Lead–acid battery

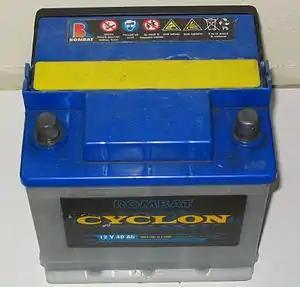
12-volt lead–acid car battery

The lead–acid battery is a type of rechargeable battery first invented in 1859 by French physicist Gaston Planté. It was the first type of rechargeable battery to be invented. Compared to modern rechargeable batteries, lead–acid batteries have relatively low energy density. Despite this, they are able to supply high surge currents. These features, along with their low cost, make them attractive for use in motor vehicles in order to provide the high current required by starter motors. Lead–acid batteries suffer from relatively short cycle lifespan (usually less than 500 deep cycles) and overall lifespan (due to the "double sulfation" in the discharged state), as well as long charging times.